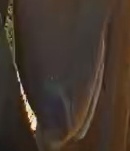
Face region: mouth_nostrils (mouth_chin_nostrils_and_profile)
Pain indicator: moderately_present